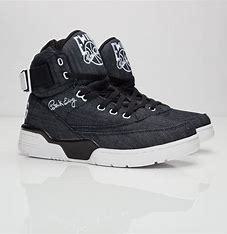
Brand: Ewing
Model: 33 Hi